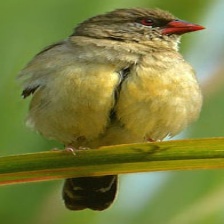
Species: AVADAVAT
Scientific name: AMANDAVA AMANDAVA